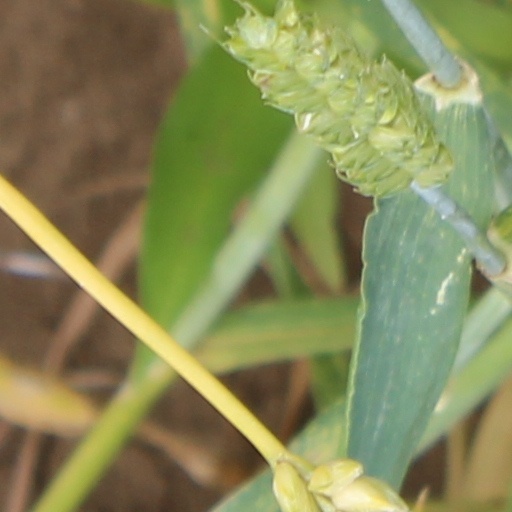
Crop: wheat